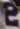
Number: 2